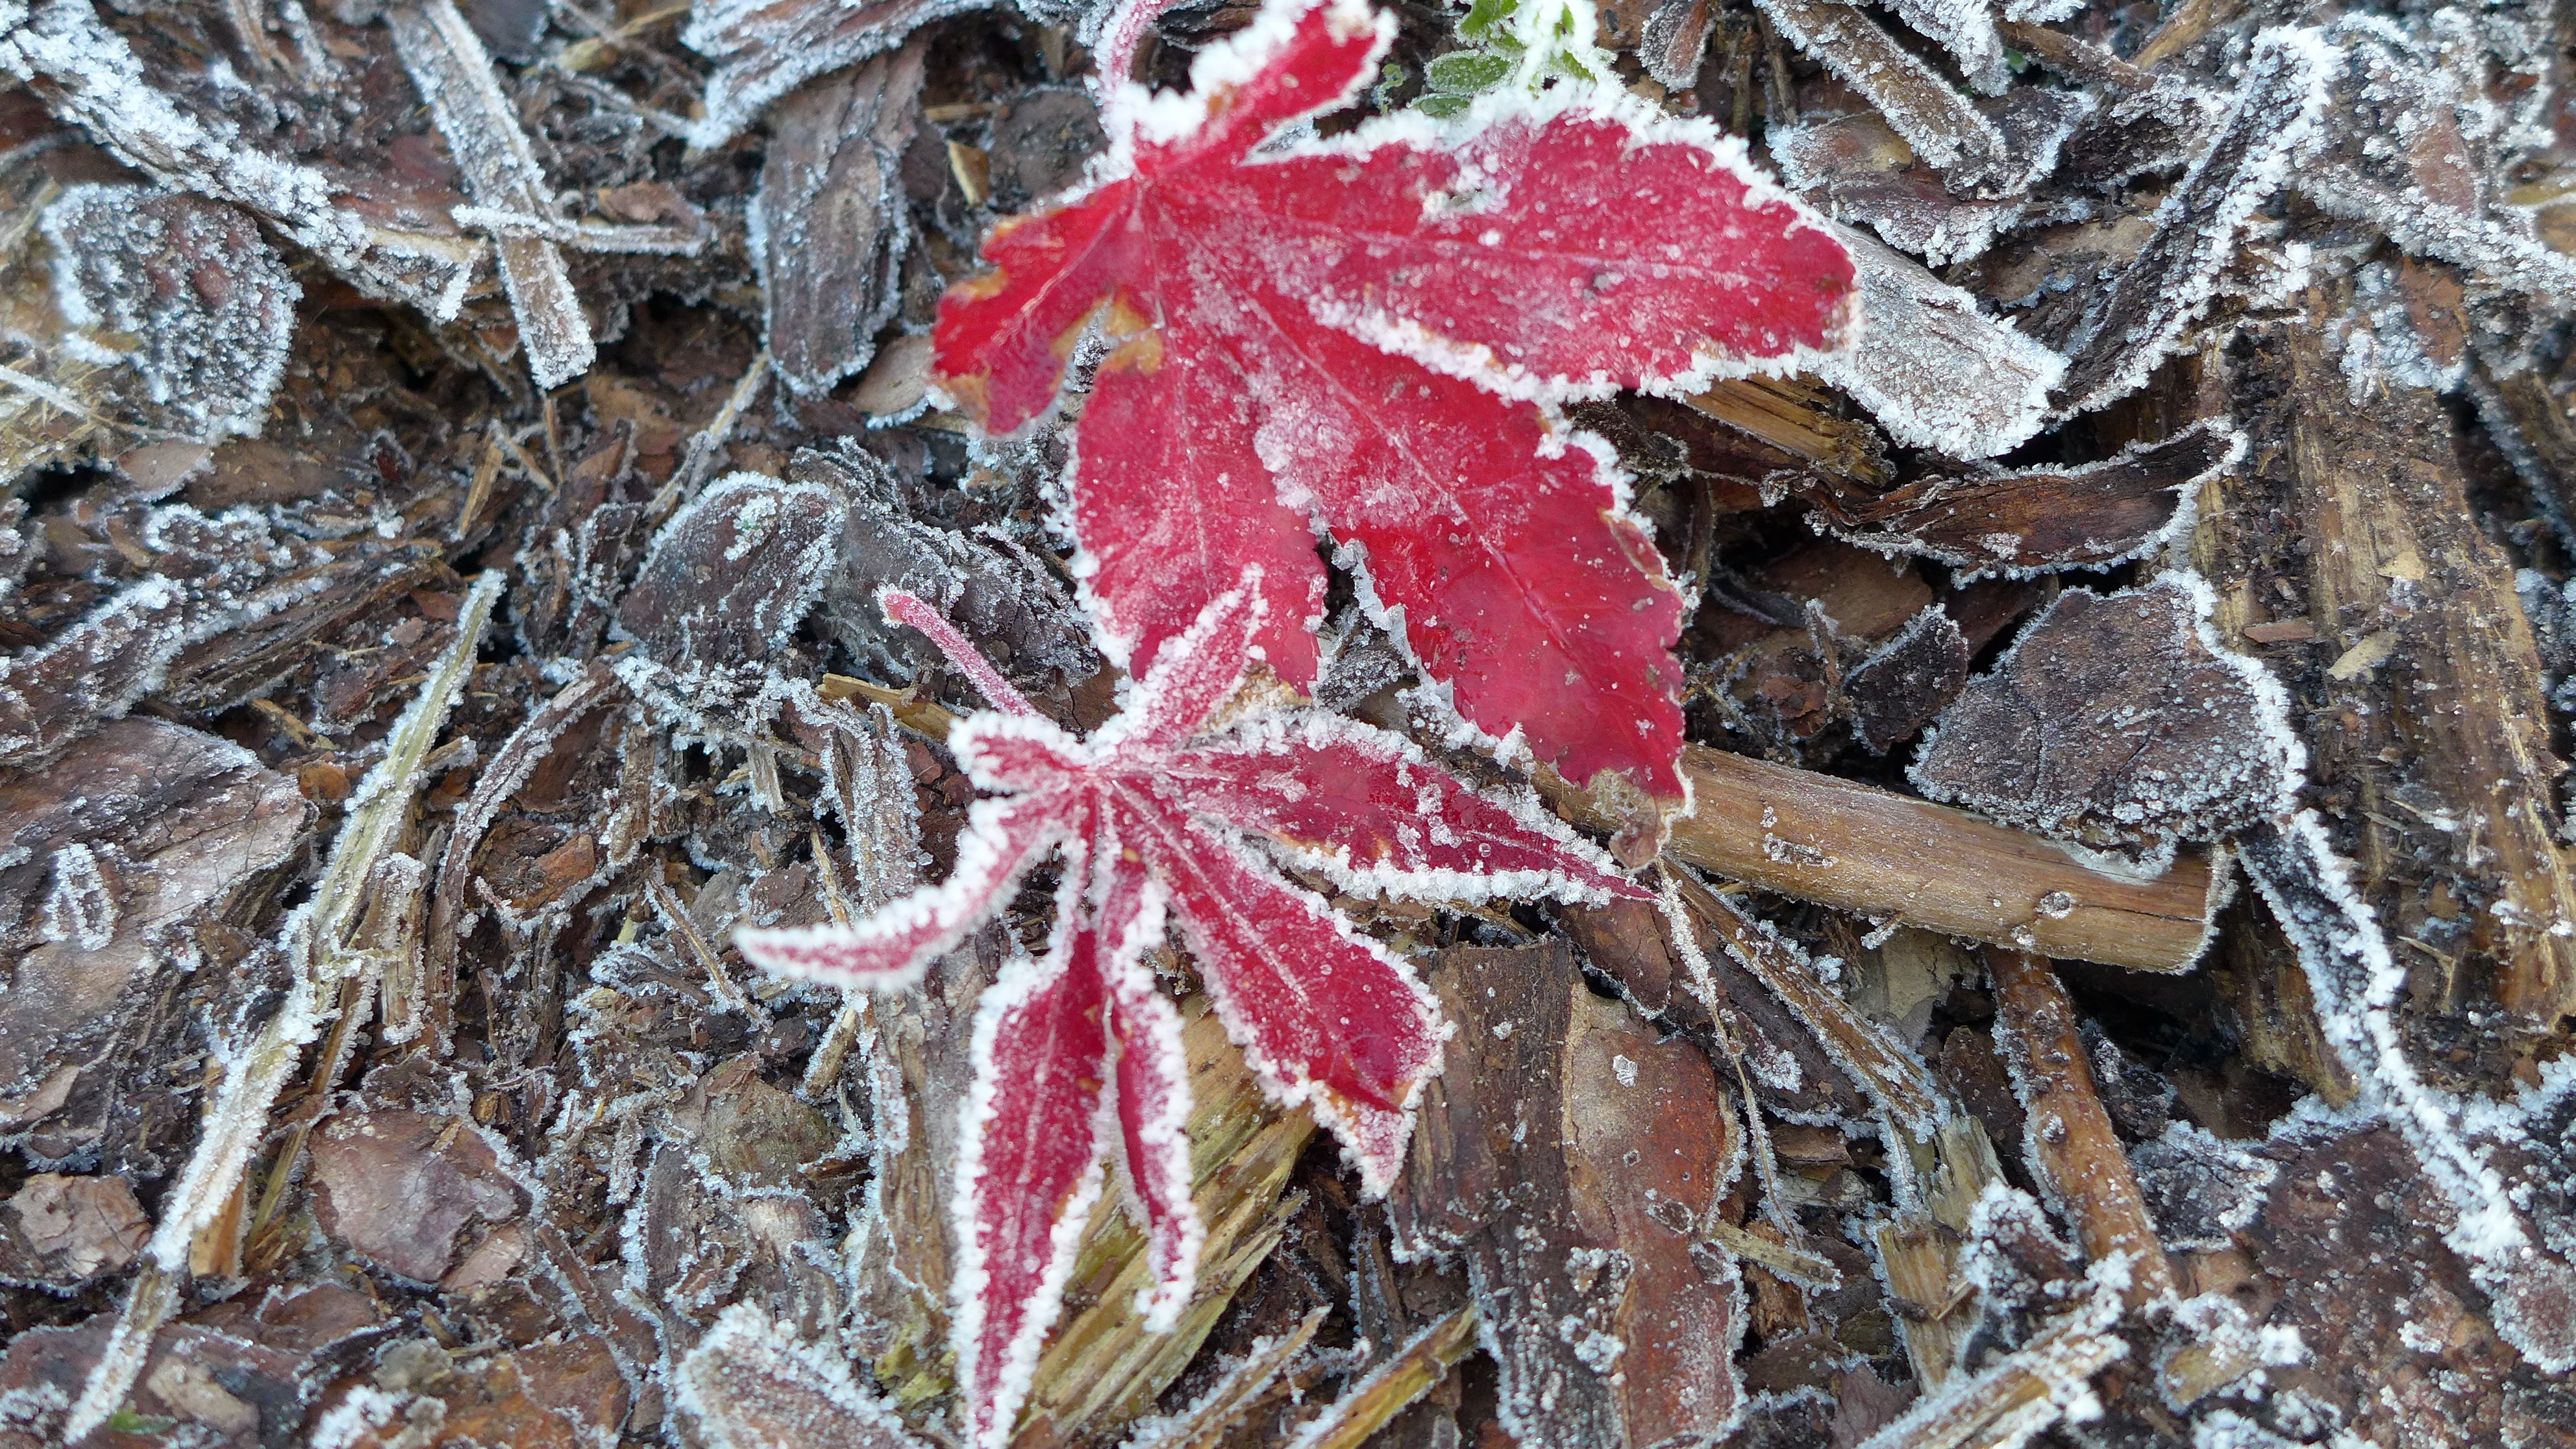
tree, branch, winter, plant, leaf, flower, frost, ripe, spring, red, autumn, botany, flora, season, fall leaves, hoarfrost, eiskristalle, late autumn, flowering plant, woody plant, land plant, autumn smile